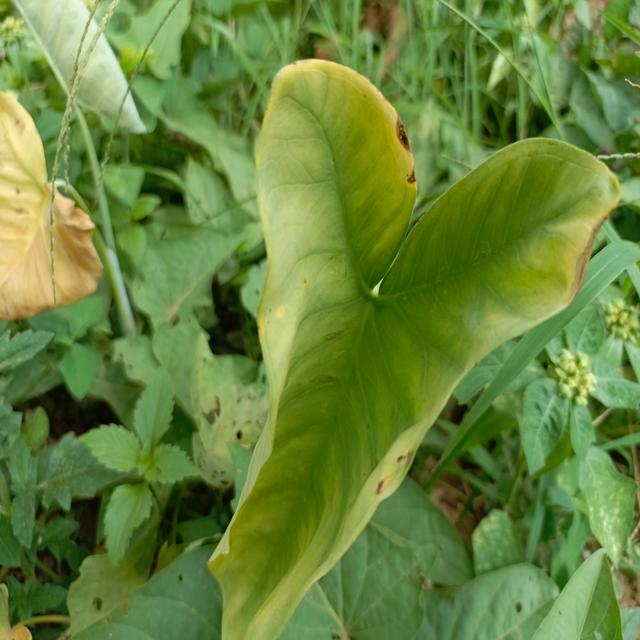
Label: Early_Blight